8-Bit Christmas

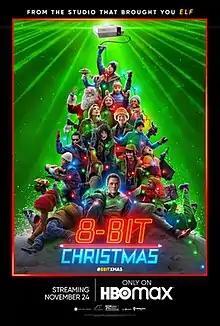
Promotional release poster

8-Bit Christmas is a 2021 American Christmas comedy film directed by Michael Dowse, from a screenplay by Kevin Jakubowski based upon his novel of the same name. It stars Neil Patrick Harris, Winslow Fegley, June Diane Raphael, David Cross, and Steve Zahn. The film was released on November 24, 2021, on HBO Max, receiving generally favorable reviews from critics.